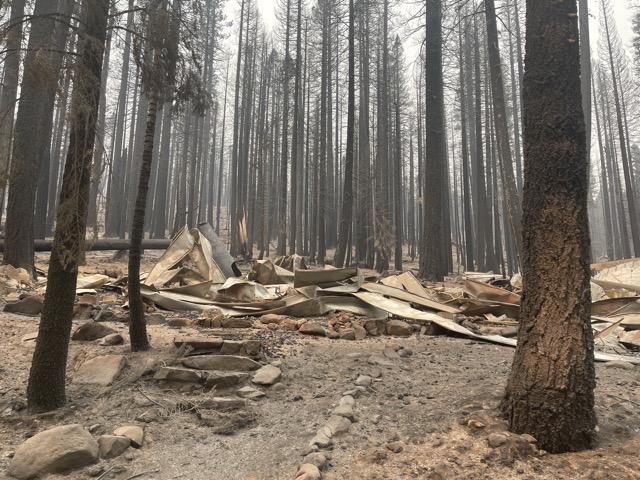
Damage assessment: destroyed